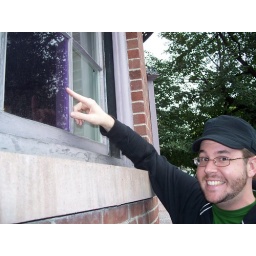
Many old buildings in Beacon Hill are distinguished by original window glass that as turned lavender over the years.